Ancient Roman philosophy

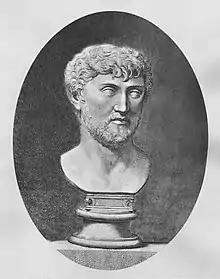
Roman Epicurean philosopher, Lucretius

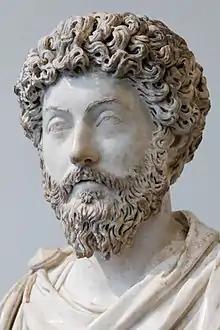
Roman emperor and Stoic philosopher, Marcus Aurelius

Cynic philosophy survived into the Imperial period, and even became "fashionable", though its adherents were criticized for not being fully committed.